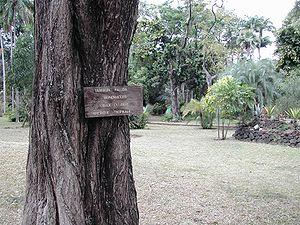
Le calice du pape est un arbre de la famille des Bignoniaceae, originaire d'Amérique tropicale. Il produit des fruits comestibles.